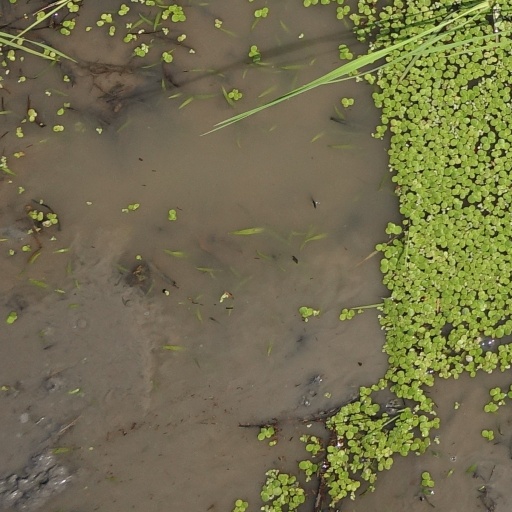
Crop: rice